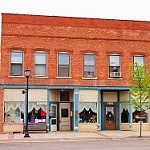
Scene: Outdoor